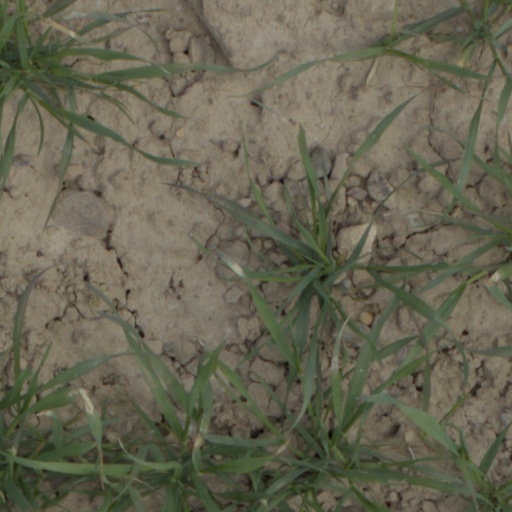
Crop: wheat